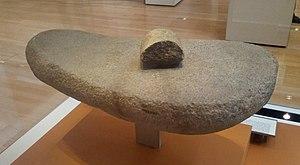
Grand et petite pierres ayant la fonction de meule dans le village néolithique de Tell Abu Hureyra, Syrie du Nord, daté d'environ 9500-9000 av. J.-C. (Néolithique précéramique A). PE 1973,0703.1 et 1974,0402.1.
Tell Abu Hureyra est un site de la vallée de l’Euphrate, qui a été le siège d'une occupation humaine entre 9 500 et 6 000 avant notre ère.
Le Néolithique du Proche-Orient est chronologiquement le plus précoce des épisodes de passage d'un mode de vie paléolithique à un mode de vie néolithique à se produire dans le monde. Il prend place entre le Levant et le Zagros occidental, incluant une partie de l'Anatolie, au début de l'Holocène, entre 10000 et 5500 av. J.-C. environ.